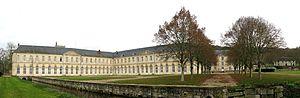
Abbaye du Bec-Hellouin (Normandie, France), panoramique de la façade sud, église abbatiale et logements conventuels vus depuis le Bec.
L’abbaye Notre-Dame du Bec est une abbaye catholique bénédictine faisant aujourd'hui partie de la congrégation de Sainte-Marie du Mont-Olivet et située au Bec-Hellouin, près de Brionne, dans le département de l’Eure, en Normandie. Elle a été fondée en 1034 par Herluin, ou Helloin, d'où son nom, chevalier du comte Gilbert de Brionne.